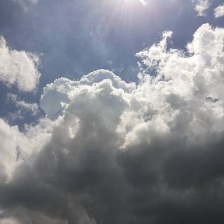
Cloud type: Altostratus